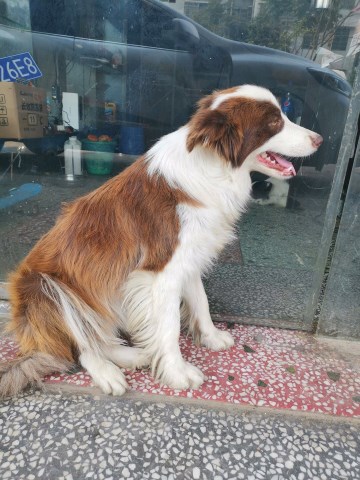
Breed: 2594-n000109-Border_collie